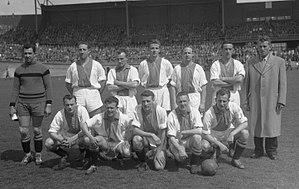
Karl Humenberger est un joueur et entraîneur de football autrichien né le 25 octobre 1906 dans le quartier de Floridsdorf à Vienne. Il est décédé des suites d'une courte maladie le 28 décembre 1989.